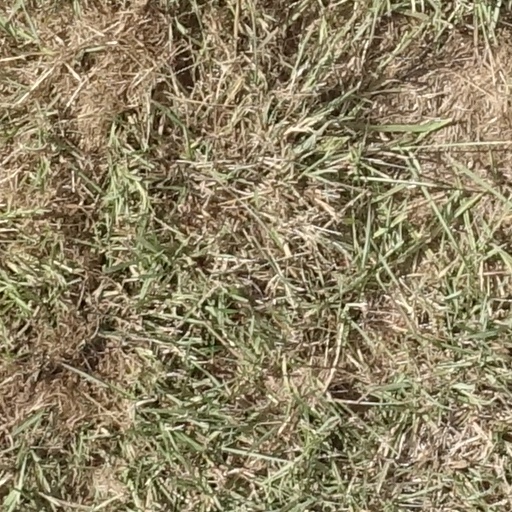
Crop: sorghum